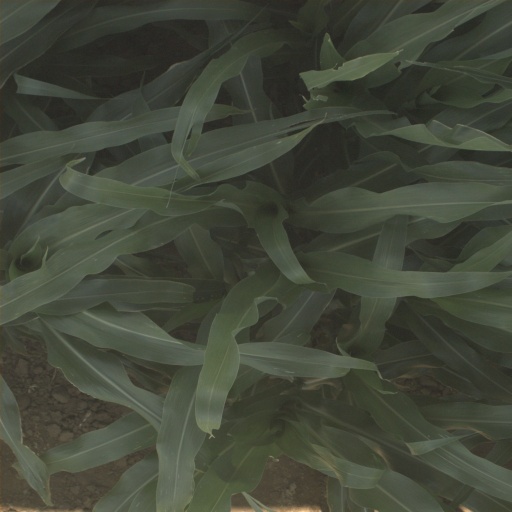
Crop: sorghum